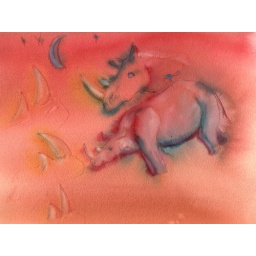
I had a dream once of rhinos in the sky with a small bird on one of their backs.